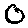
Label: 0